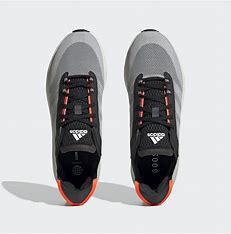
Brand: Adidas
Model: Avryn